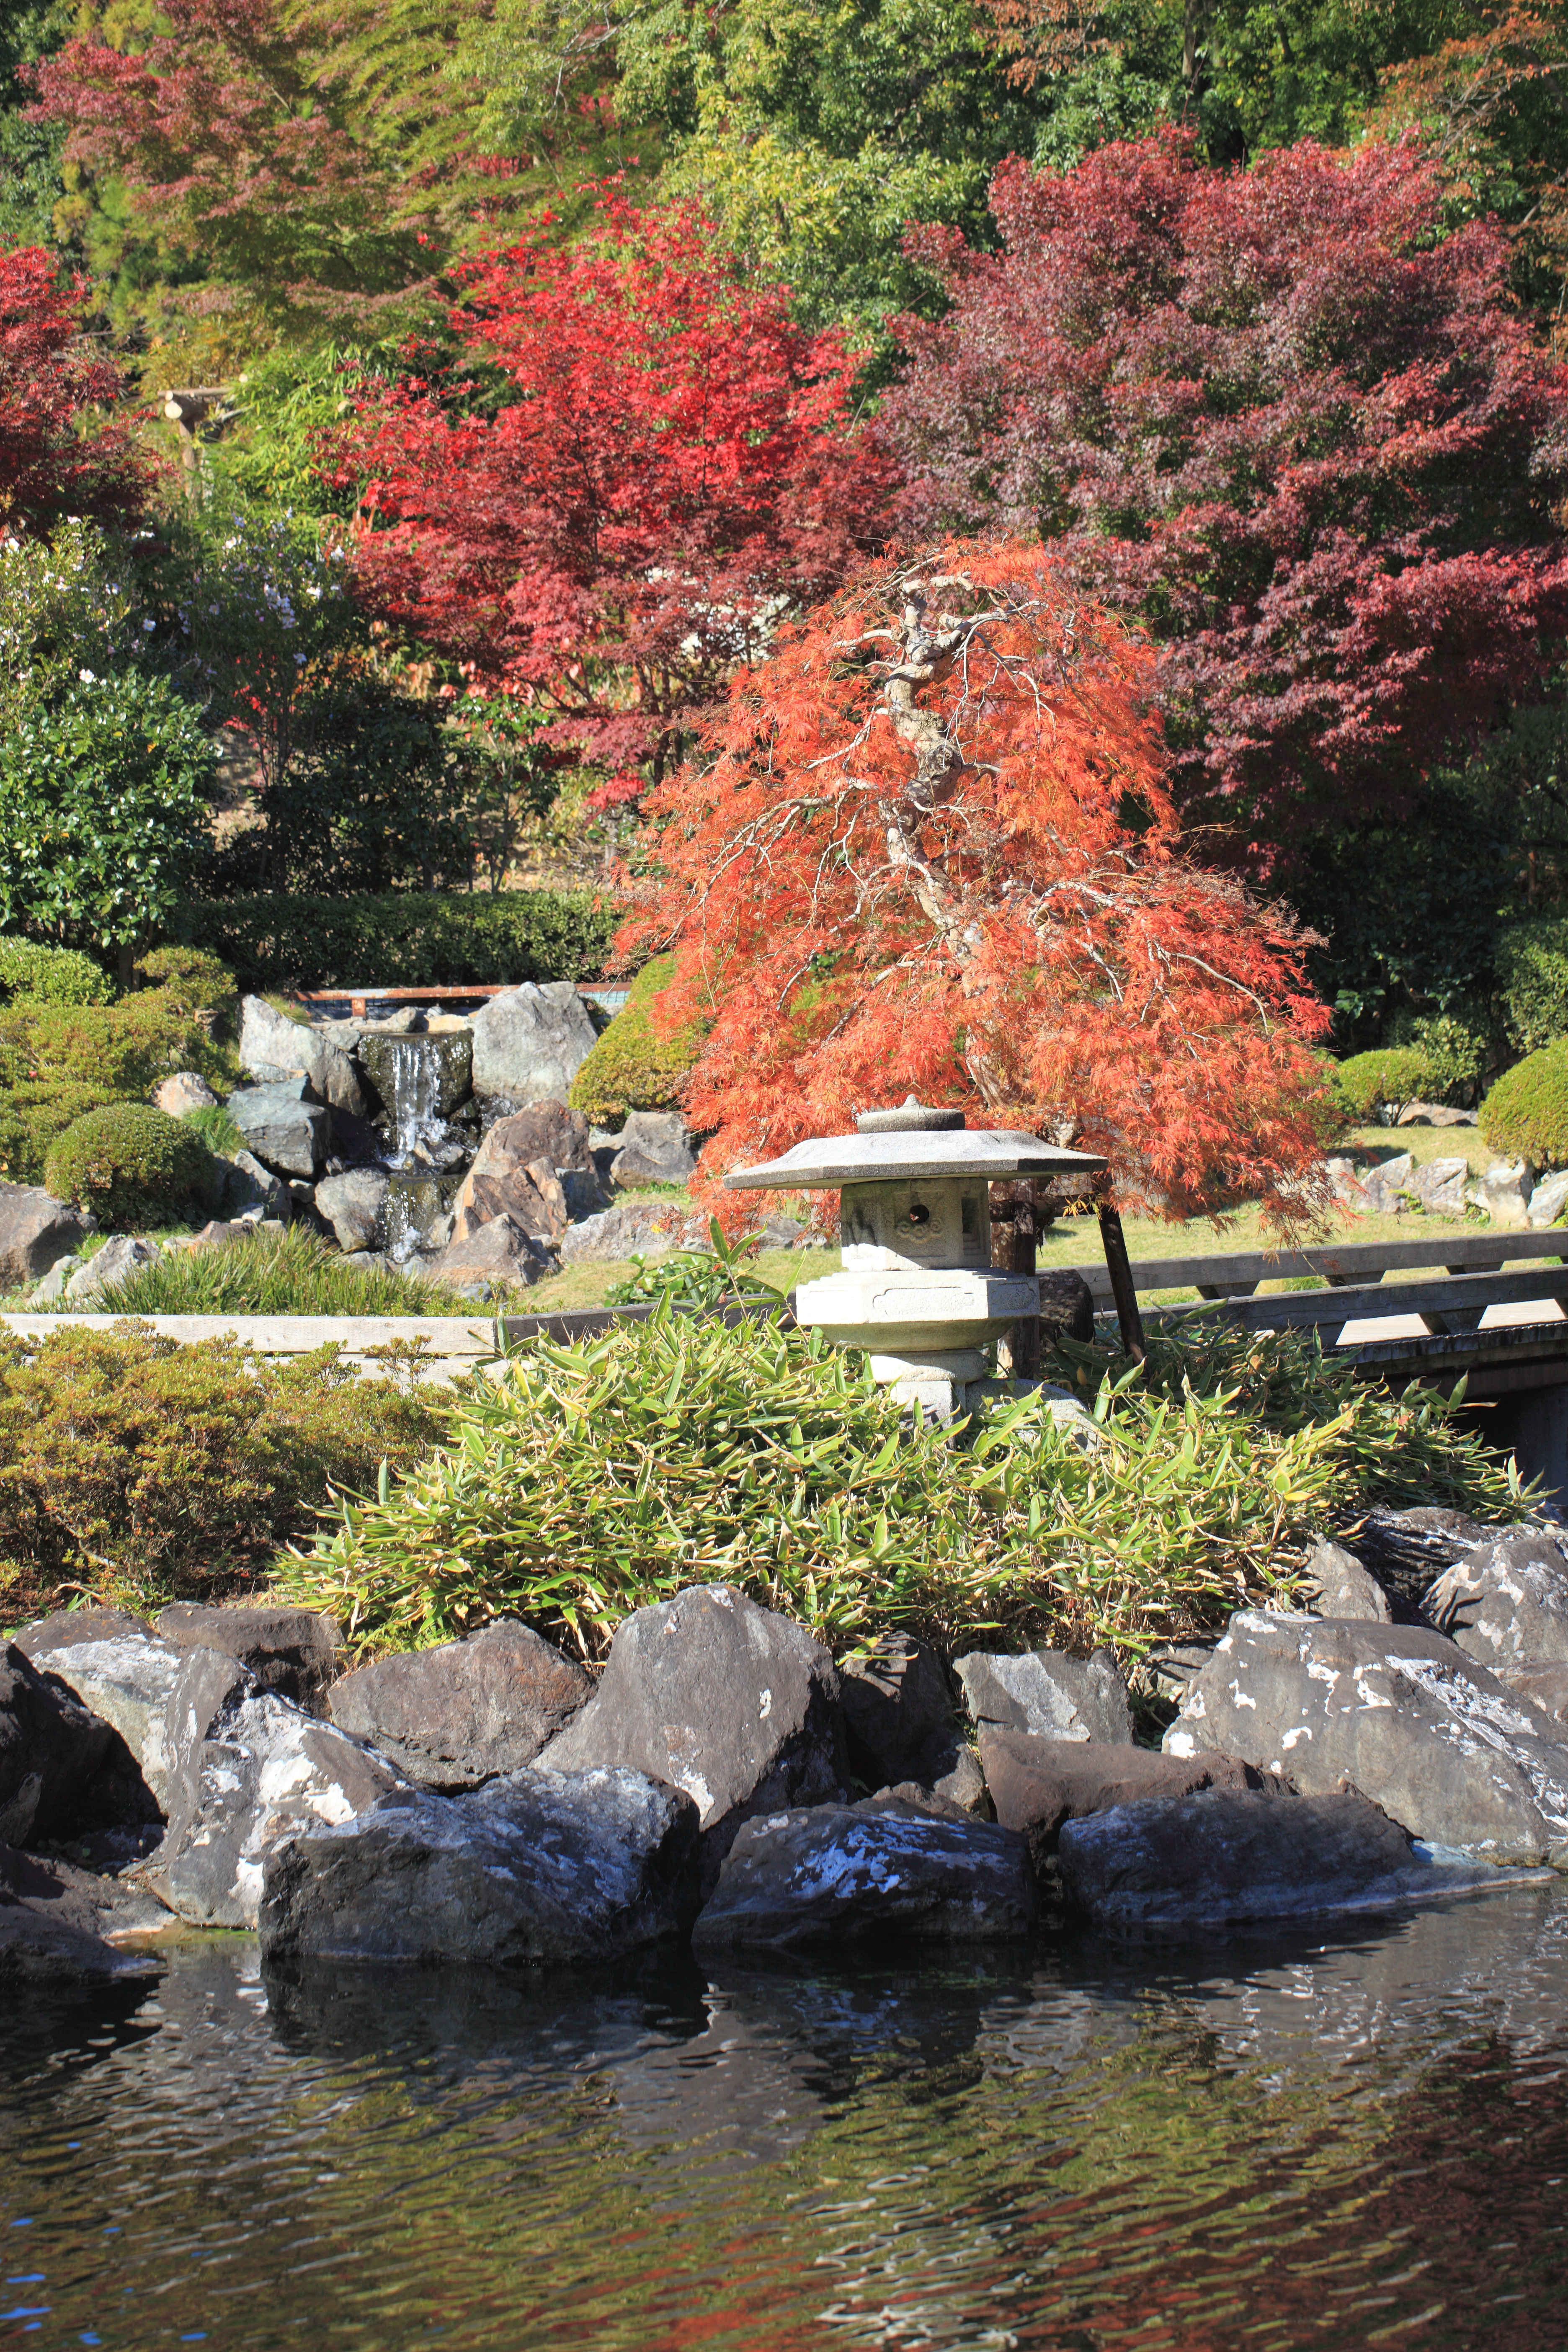
tree, plant, leaf, flower, river, pond, stream, lantern, high, autumn, park, botany, garden, season, japanese, 5d, style, hires, markii, hi, res, resolution, ibaraki, hitachiohta, seizansoh, woody plant